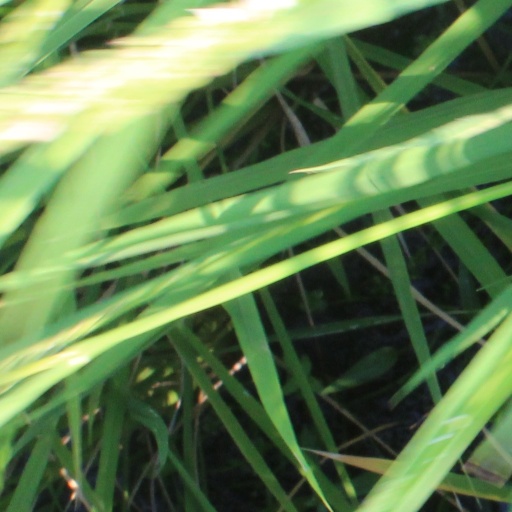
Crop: rice